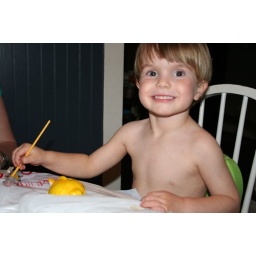
Luke painted a little fish piggy bank. He is now getting pennies for doing his chores around the house